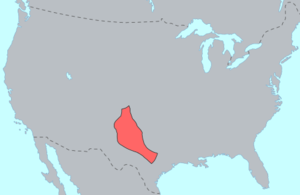
L’Histoire des Comanches commence au début XVIIIᵉ siècle lorsque les sources espagnoles signalent leur arrivée dans la province de Santa Fe de Nuevo México. Peuple de chasseurs-cueilleurs se nommant eux-mêmes les Numunuh, leur histoire avant cette date est mal connue.